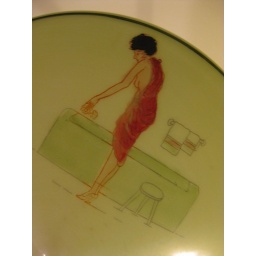
Detail of our bathroom fixture-woman in towel standing over tub, stool, towels on bar.